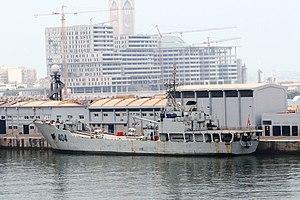
Casablanca est une ville située au centre-ouest du Maroc. Capitale économique du pays et plus grande ville du Maghreb par la population, elle est située sur la côte atlantique, à environ 80 km au sud de Rabat, la capitale administrative.